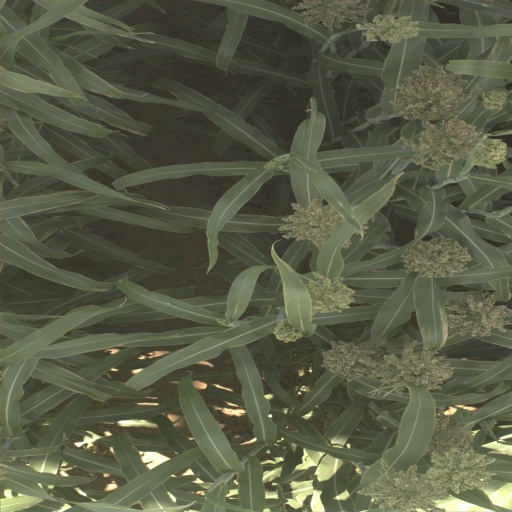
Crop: sorghum